Jazz Chisholm Jr.

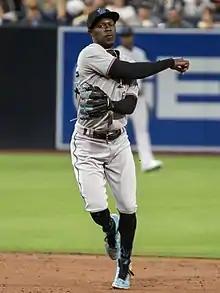
Chisholm with the Marlins in 2022

By mid-season 2022, Chisholm was hitting for a .254 batting average, alongside 14 home runs, 45 RBIs, 39 runs scored, 12 stolen bases, and an on base plus slugging percentage of .860. He was the National League leader at his position in on base plus slugging percentage, home runs, RBIs, slugging percentage, (.535) and triples (4). Chisholm made the All-Star Game for the first time in his career, being named the starting second baseman for the National League. He became the first Bahamian-born player to make the All-Star Game roster. He did not play in the game, as he was placed on the injured list on June 29, due to what was then diagnosed as right lower back strain. On July 22, the Marlins stated that Chisholm had a stress reaction in his lower back and would miss at least six weeks of the season. On September 10, it was confirmed that Chisholm would be out for the rest of the season. In 60 games that season, he hit .254/.325/.535 with 14 home runs, 10 doubles, 4 triples, 45 RBIs, and 12 stolen bases.